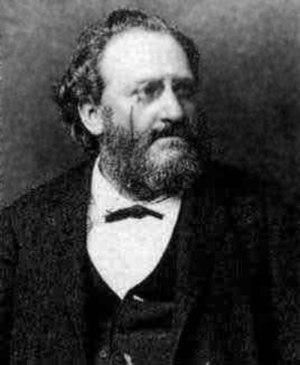
Paul du Bois-Reymond, né le 2 décembre 1831 à Berlin, en Allemagne, est un mathématicien allemand. Il étudie de nombreuses années la médecine puis la physique mathématique jusqu'à l'obtention de son doctorat. Il est célèbre pour sa thèse : De aequilibrio fluidorum, et sa publication Beiträge zur Interpretation der partiellen Differentialgleichungen mit drei Variabeln. Il enseigne les mathématiques et la physique dans de nombreuses écoles et meurt le 7 avril 1889 à 57 ans à Fribourg-en-Brisgau, en Allemagne.